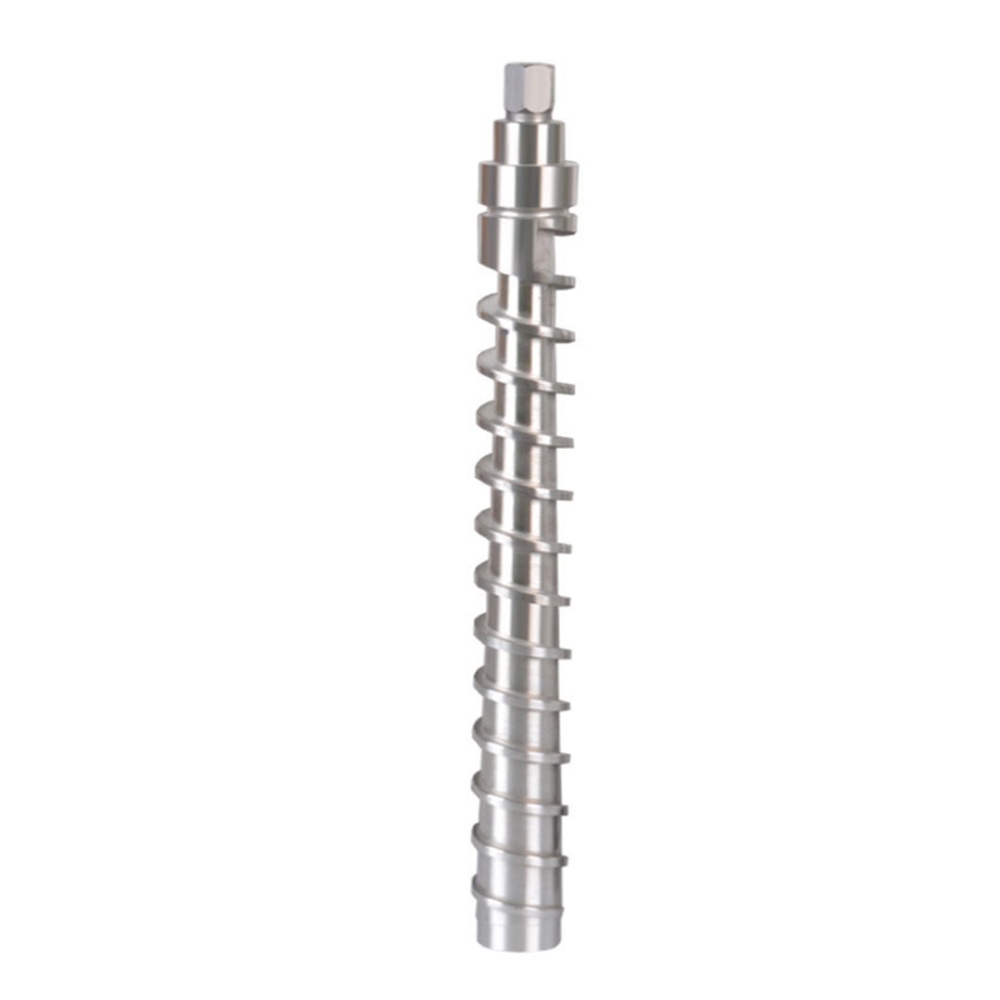
Electric Oil Press Machine Squeeze Rod Tools Kit
Brand: Electronic Pro
Description: Electric Oil Press Machine Squeeze Rod Specification: Material: 316 Stain Steel Size: 237x22mm Features: Thicken squeeze rod, better and quicker for oil pressing. Stainless steel, will not rust and contaminate cooking oil. Package Included: 1 x squeeze rod More Details:
Category: Home & Garden > Kitchen & Dining > Kitchen Appliance Accessories > Electric Skillet & Wok Accessories > Oil Sprayers